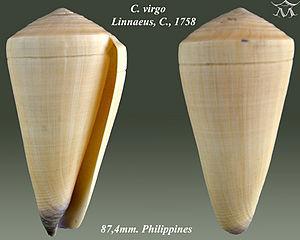
Le genre Conus rassemble à présent 626 espèces de « coquillages ». De très nombreuses espèces fossiles sont également connues. La plupart de ces espèces sont venimeuses et les plus grosses sont dangereuses pour l'homme.
L'espèce Conus virgo est un mollusque appartenant à la famille des Conidae.